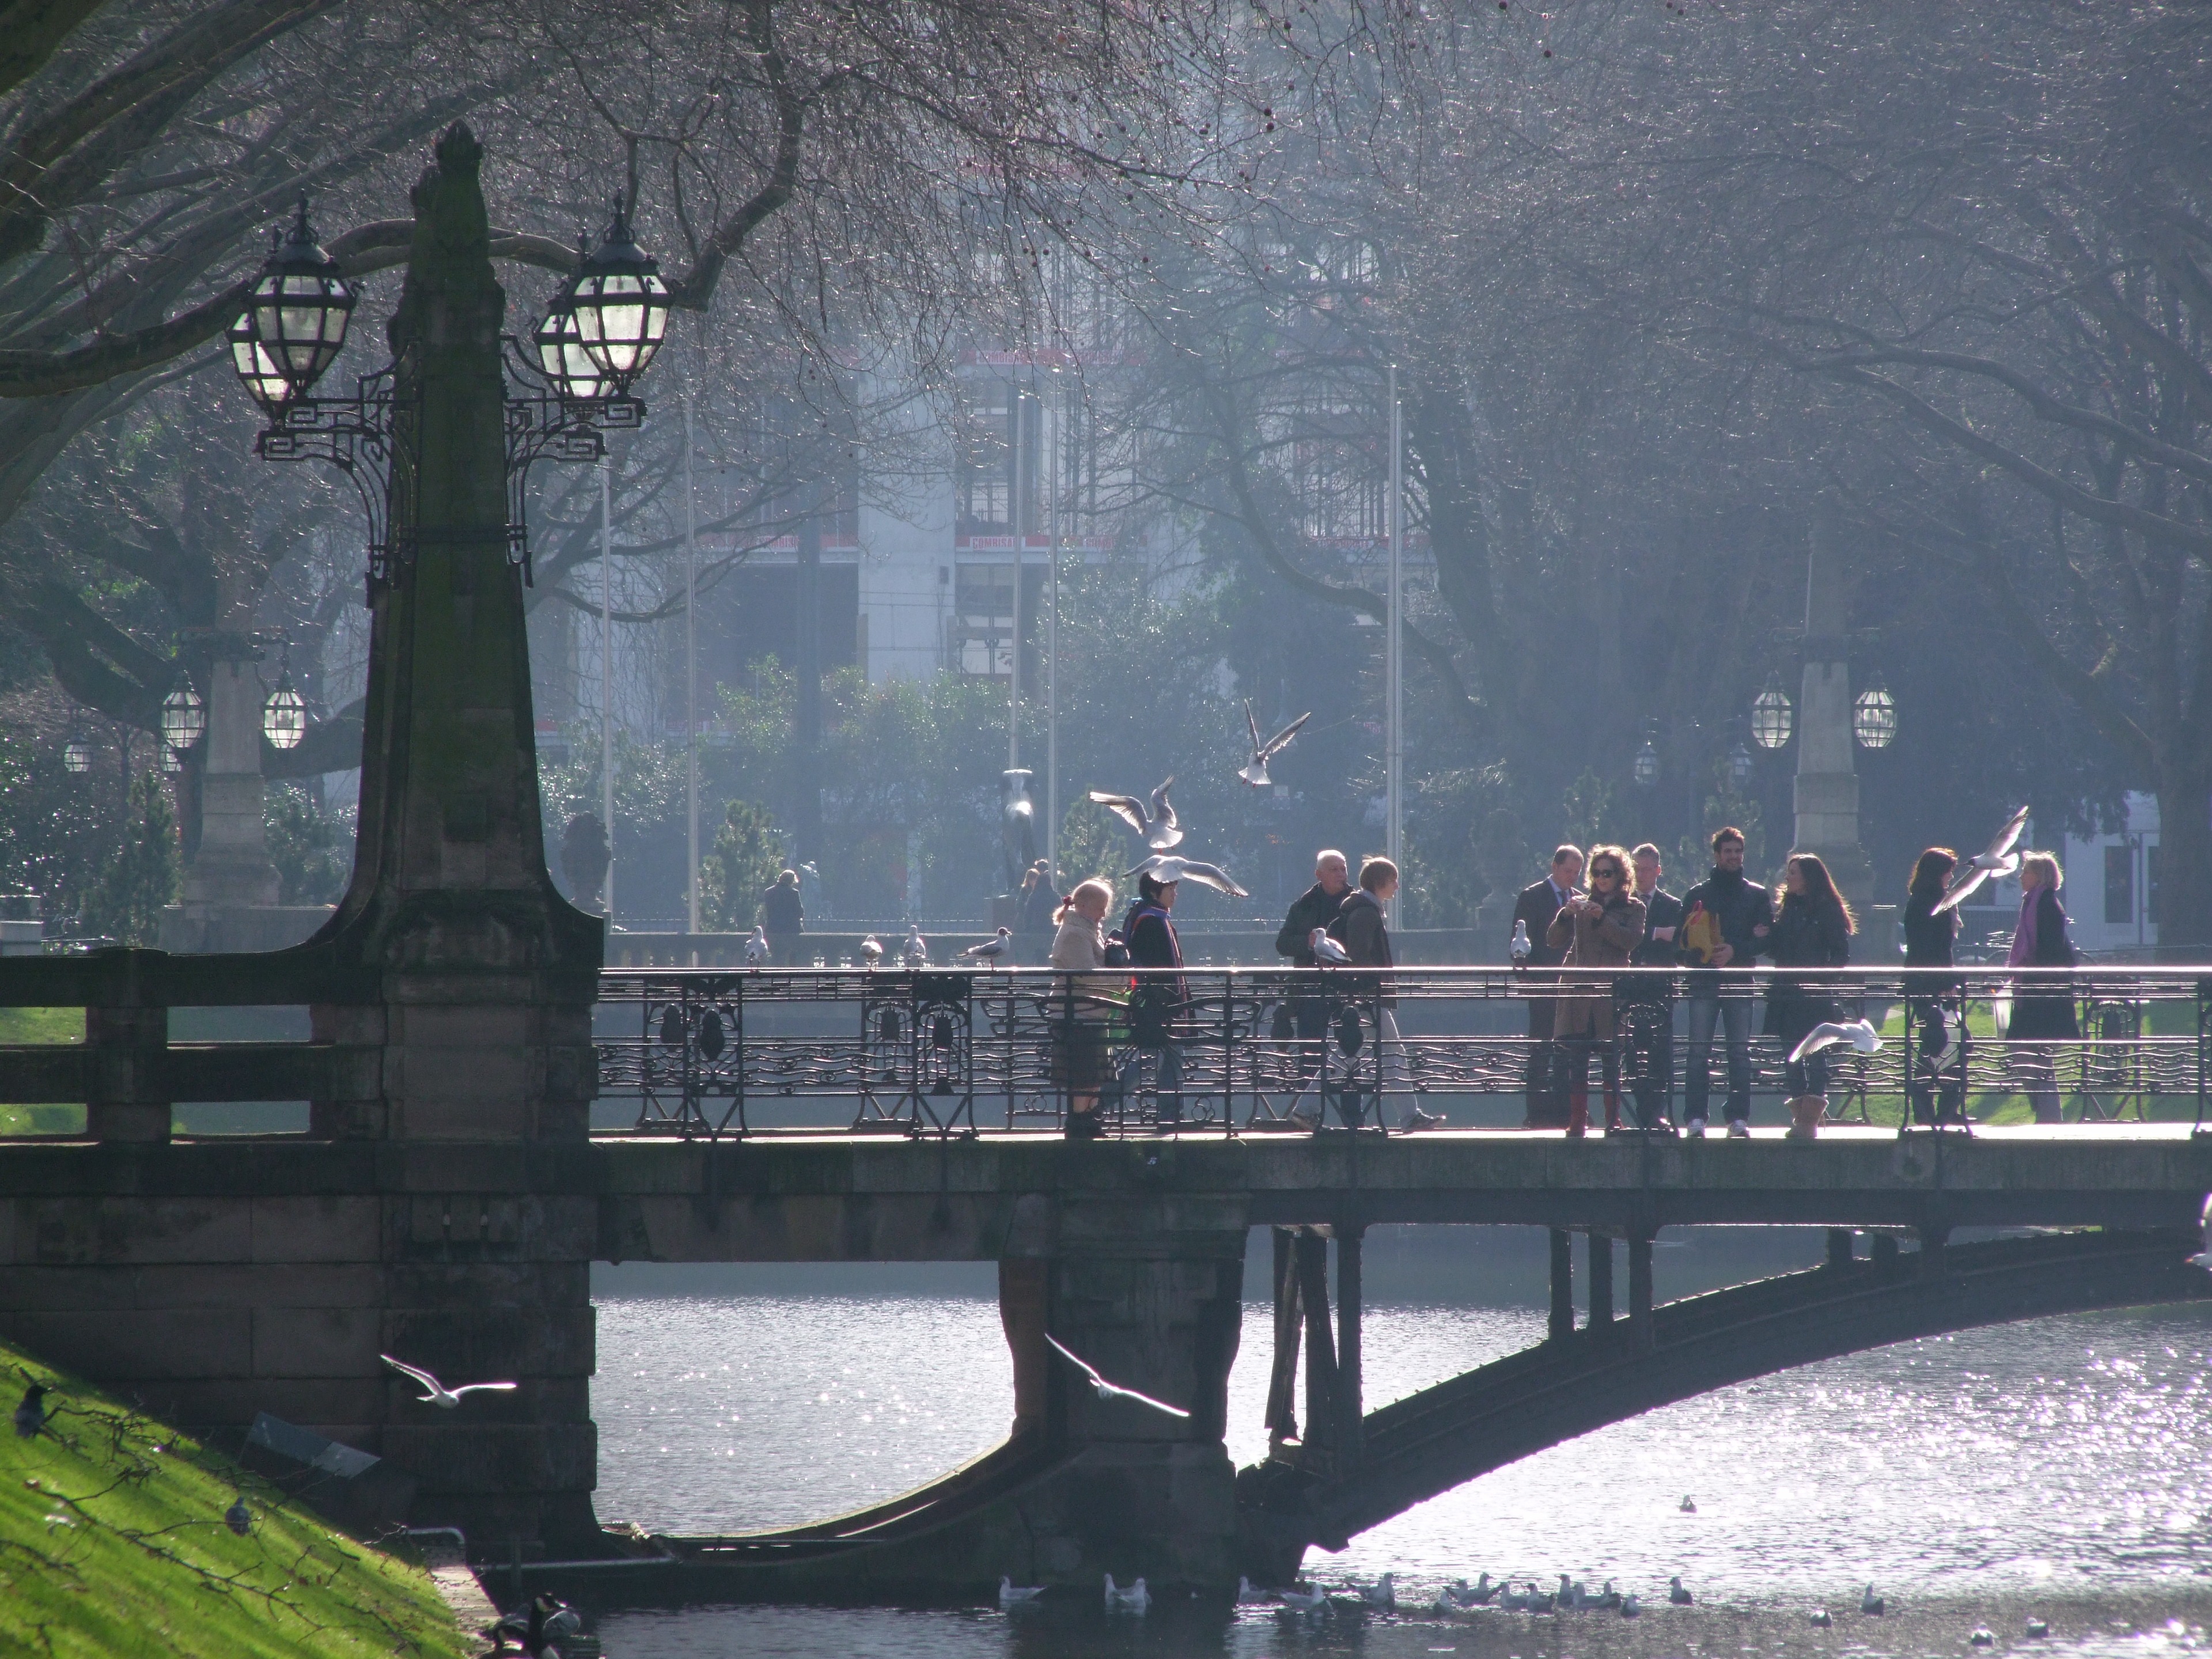
bridge, reflection, waterway, screenshot, dusseldorf, atmospheric phenomenon, dig k, k nigsalle, dig spee, k nigsallee d sseldorf